Thích Nhất Hạnh

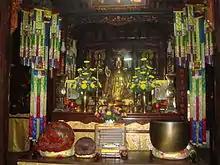
Buddha hall of the Từ Hiếu Temple

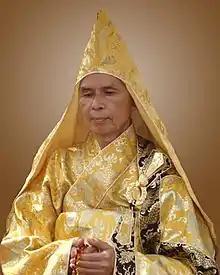
Thích Nhất Hạnh wearing more formal robes during his visit to Vietnam in 2006.

At age 16, Nhất Hạnh entered the monastery at Từ Hiếu Temple, where his primary teacher was Zen Master Thanh Quý Chân Thật, who was from the 43rd generation of the Lâm Tế Zen school and the ninth generation of the Liễu Quán school. He studied as a novice for three years and received training in Vietnamese traditions of Mahayana and Theravada Buddhism. Here he also learned Chinese, English and French. Nhất Hạnh attended Báo Quốc Buddhist Academy. Dissatisfied with the focus at Báo Quốc Academy, which he found lacking in philosophy, literature, and foreign languages, Nhất Hạnh left in 1950 and took up residence in the Ấn Quang Pagoda in Saigon, where he was ordained as a monk in 1951. He supported himself by selling books and poetry while attending Saigon University, where he studied literature, philosophy, psychology, and science and received a degree in French and Vietnamese Literature.